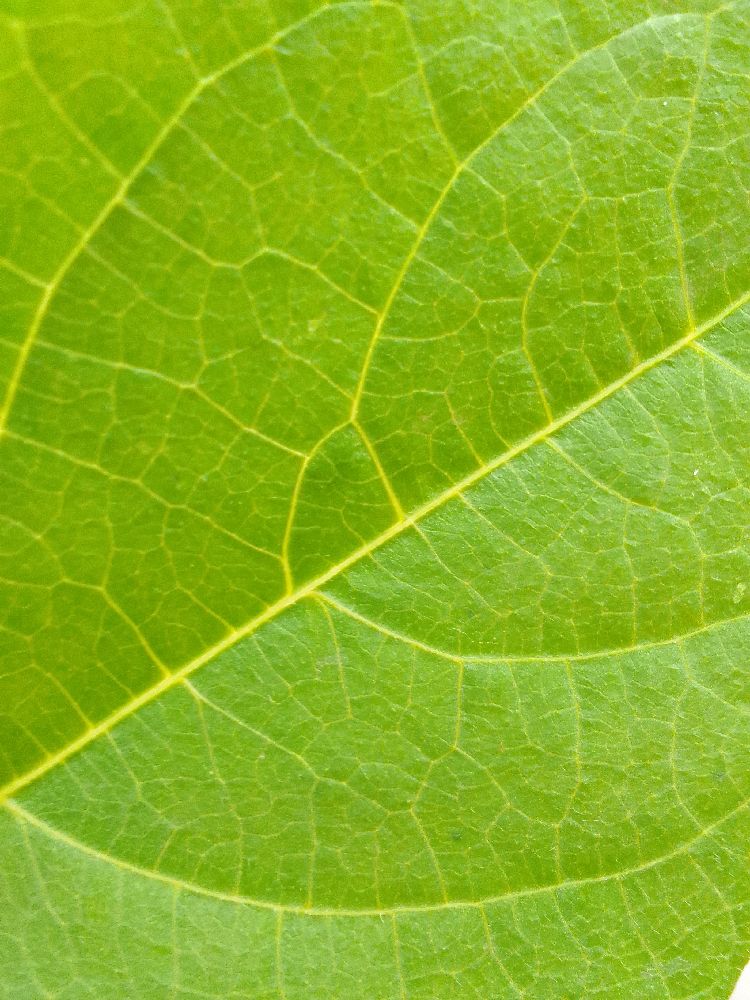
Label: healthy